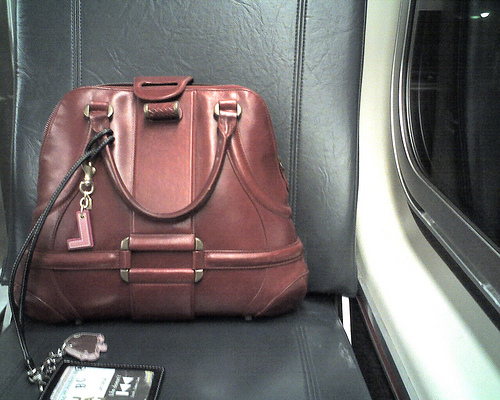
user: Given an image and a question. Answer the question in a short answer. Question: What brand of purse is this bag? Short Answer:
assistant: louis vitton